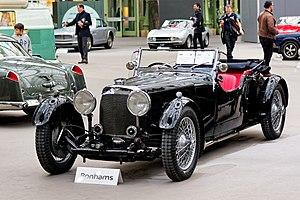
Une automobile de collection, ou automobile ancienne, est un modèle d’automobile âgé généralement de plus de 30 ans, conservé pour son intérêt historique, patrimonial ou esthétique et non d’abord comme moyen de transport. Du fait de son âge, elle peut faire l’objet de spécificités de réglementation ou d’assurance. Selon les pays, les termes d’automobile ancêtre, antique ou vétéran peuvent également être employés.